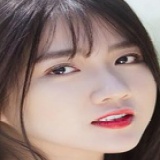
diễn viên Kiều Trinh Xíu